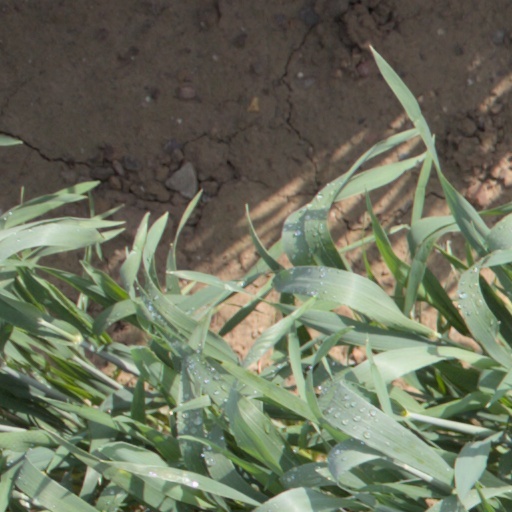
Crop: wheat